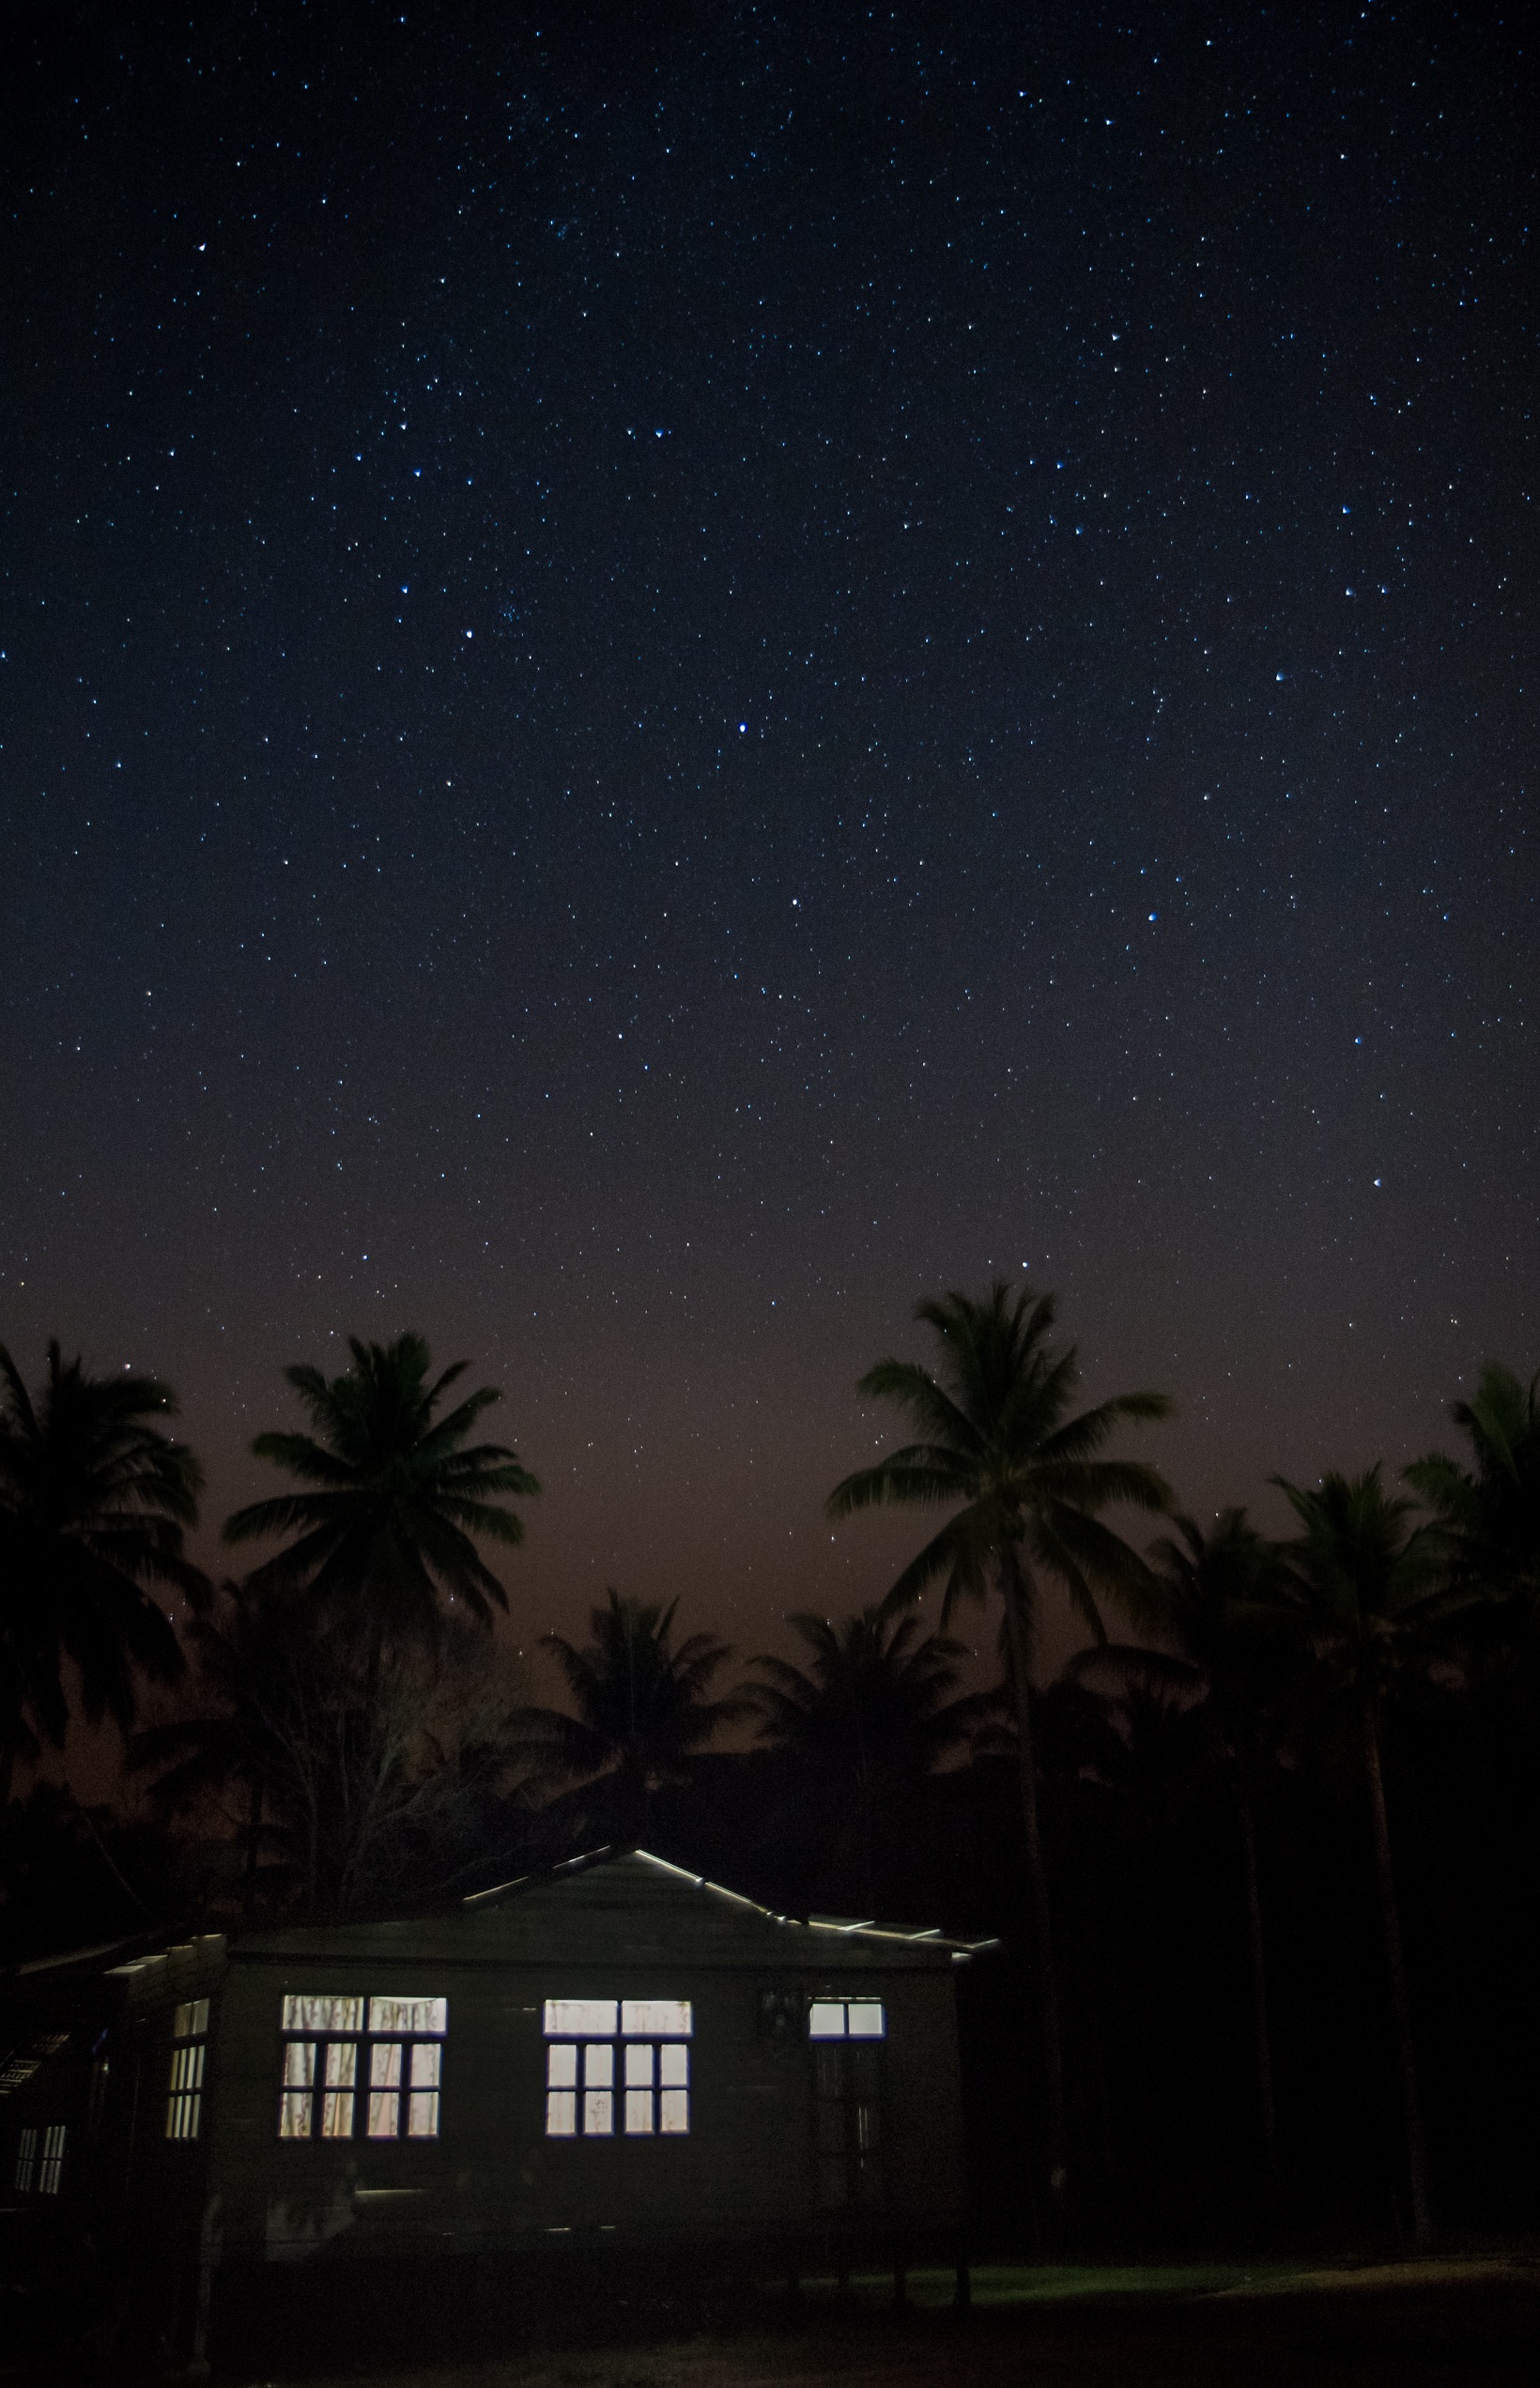
landscape, tree, nature, light, sky, night, house, star, milky way, cosmos, dark, village, palm, constellation, space, darkness, galaxy, aurora, moonlight, coconut, starry, astronomy, stars, universe, astrophotography, midnight, cosmic, starlight, astronomical object, starscape